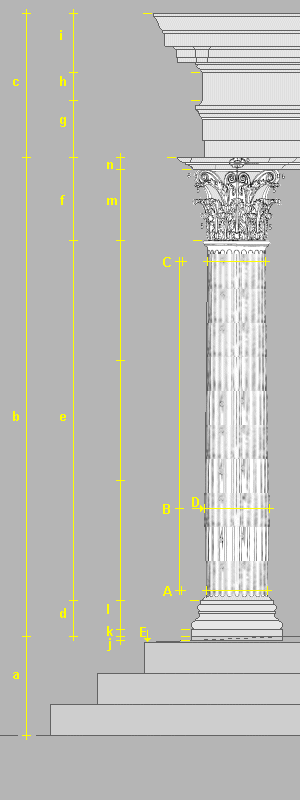
L'entasis est une technique d'architecture qui consiste à bomber légèrement le fût des colonnes. Selon une explication qui remonte à Héron d'Alexandrie, il s'agit de compenser une illusion d'optique qui donnerait au spectateur l'impression que les côtés des colonnes sont concaves s'ils étaient parfaitement rectilignes. Employé dans l'Antiquité grecque et romaine pour les différents ordres architecturaux, mais plus particulièrement dans les temples doriques, ce procédé est illustré par le Parthénon. Il fut réutilisé par Palladio et redécouvert par l'Europe du XVIIIᵉ siècle sous l'influence du néoclassicisme.